Frederika, Iowa

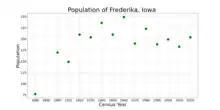
The population of Frederika, Iowa from US census data

As of the census of 2020, there were 204 people, 98 households, and 54 families residing in the city. The population density was 556.3 inhabitants per square mile (214.8/km). There were 113 housing units at an average density of 308.1 per square mile (119.0/km). The racial makeup of the city was 96.6% White, 0.0% Black or African American, 0.0% Native American, 0.0% Asian, 0.0% Pacific Islander, 0.0% from other races and 3.4% from two or more races. Hispanic or Latino persons of any race comprised 1.0% of the population.